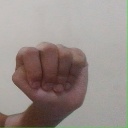
अक्षर: ठ